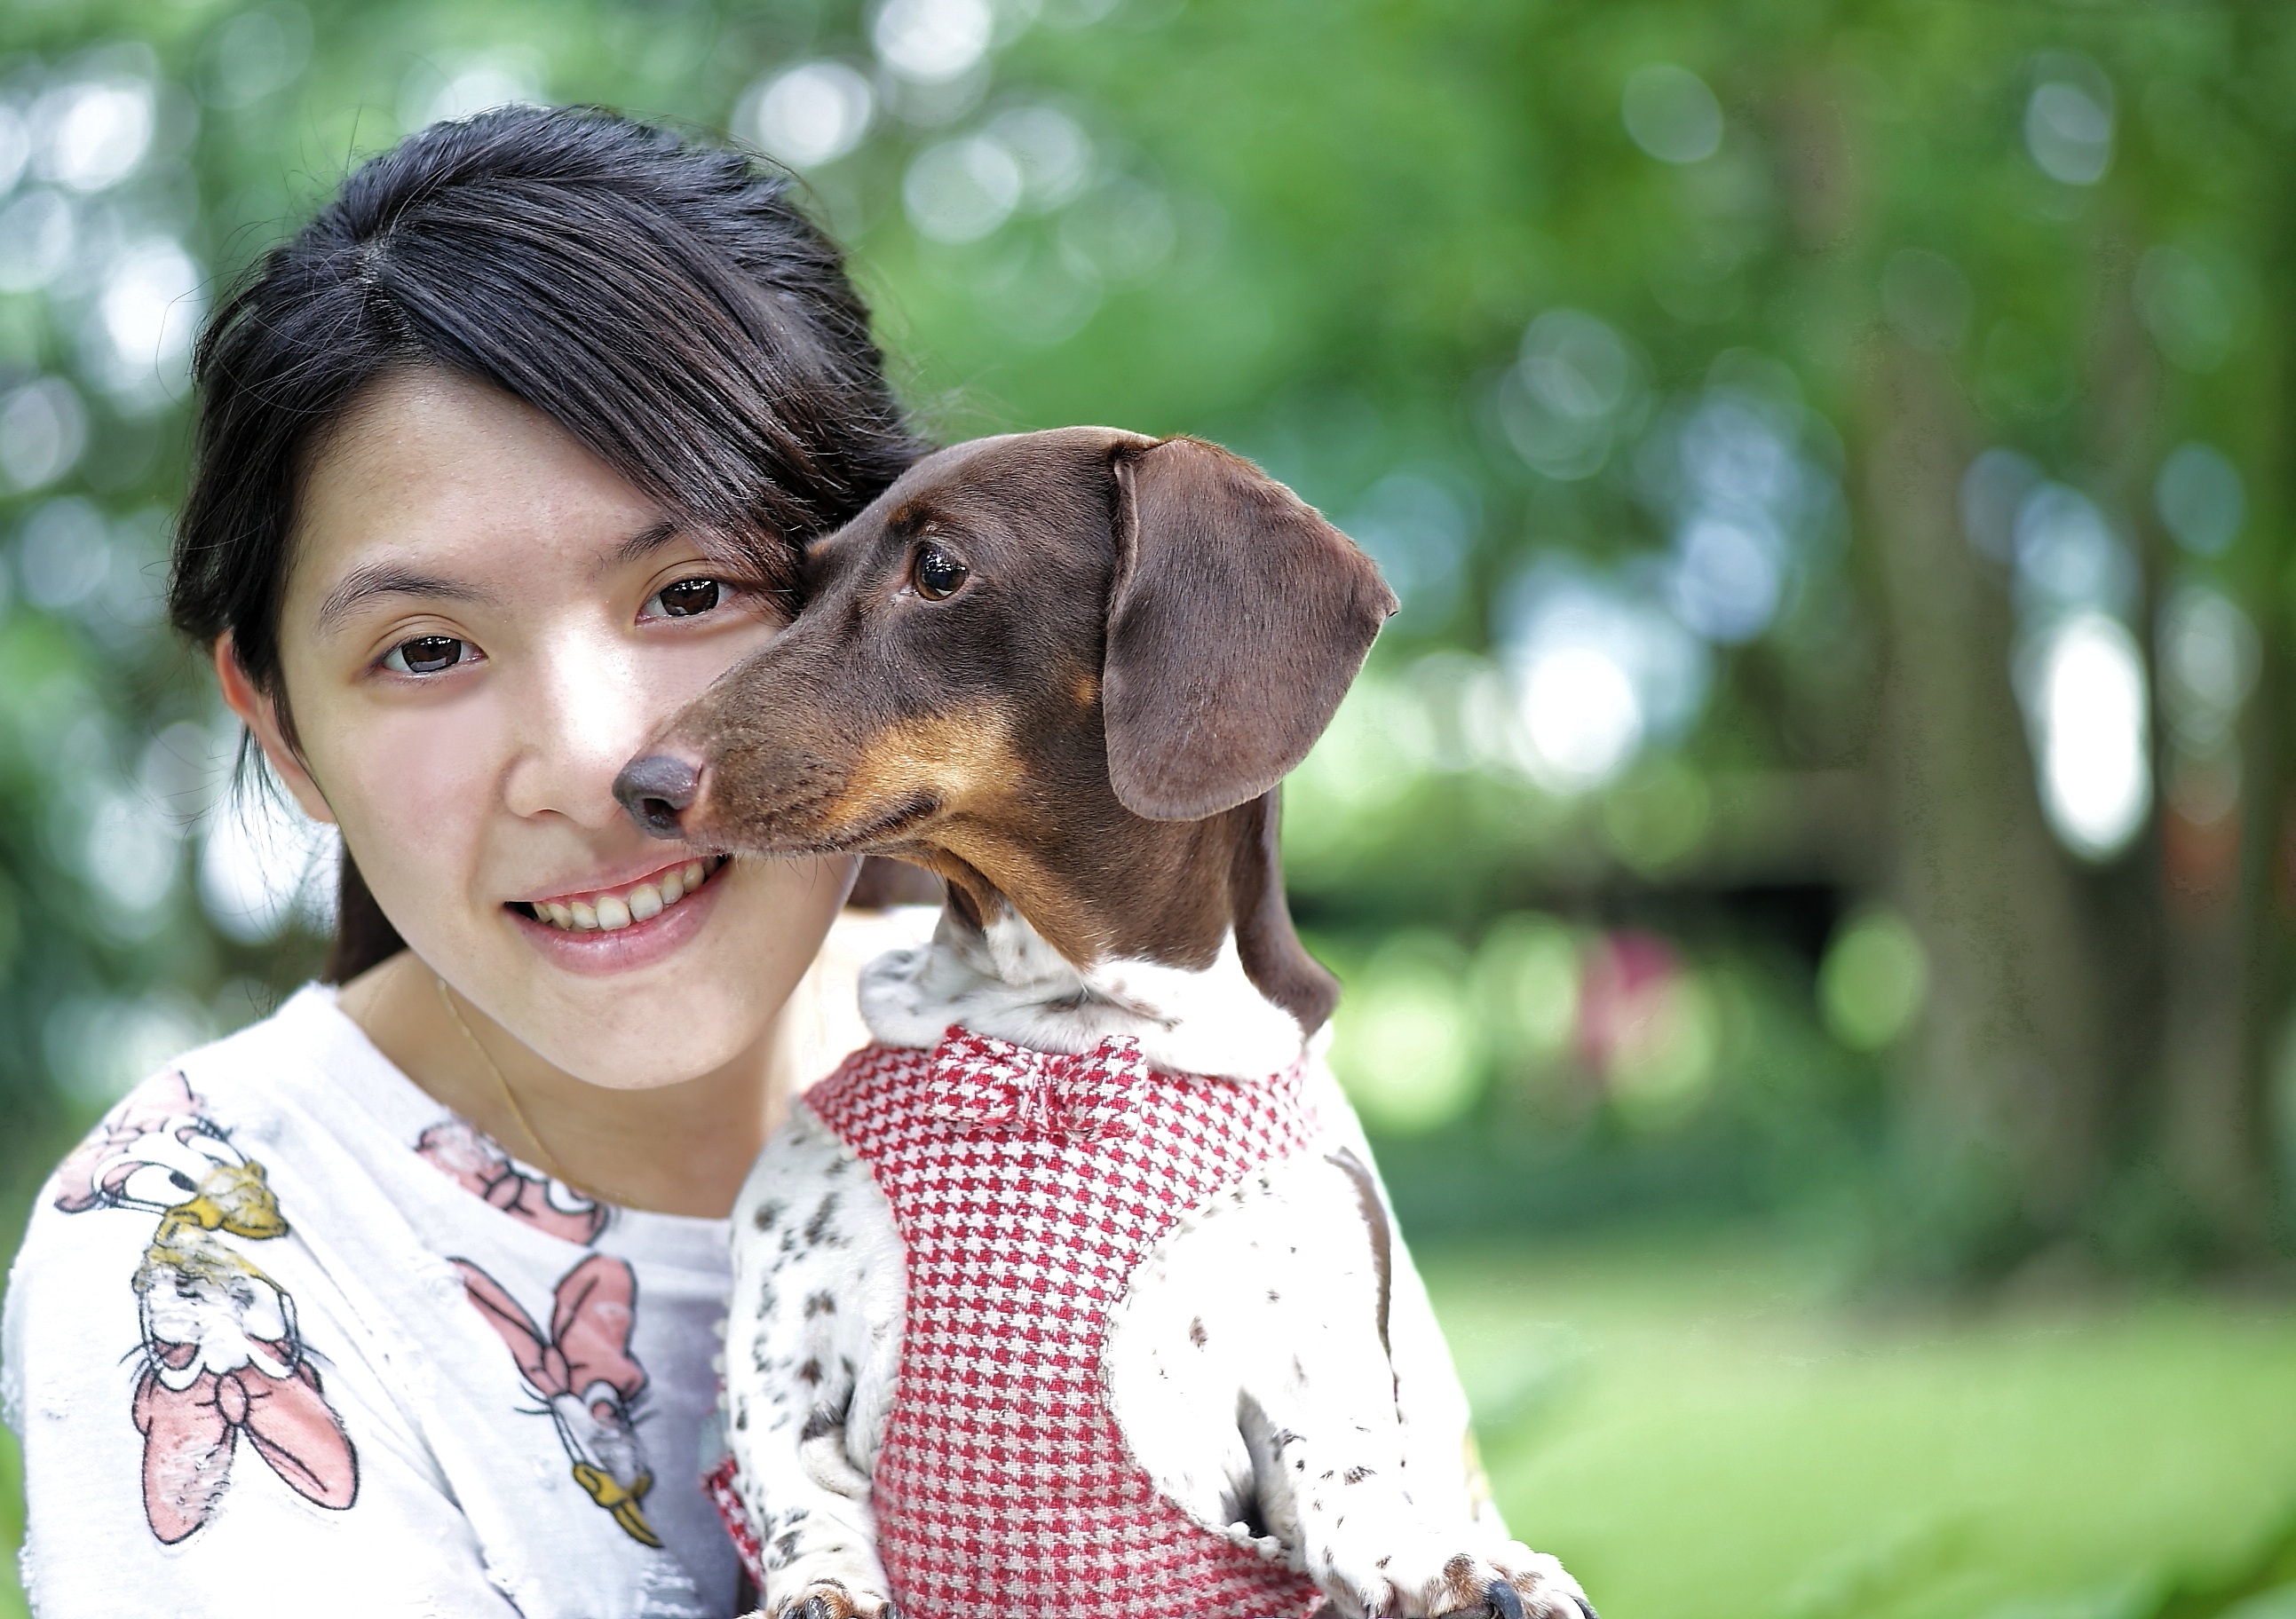
people, girl, puppy, dog, animal, cute, female, love, pet, portrait, mammal, child, smiling, smile, cuddle, happy, adorable, clothes, interaction, cuddling, dog like mammal, girl and dog, dog clothes